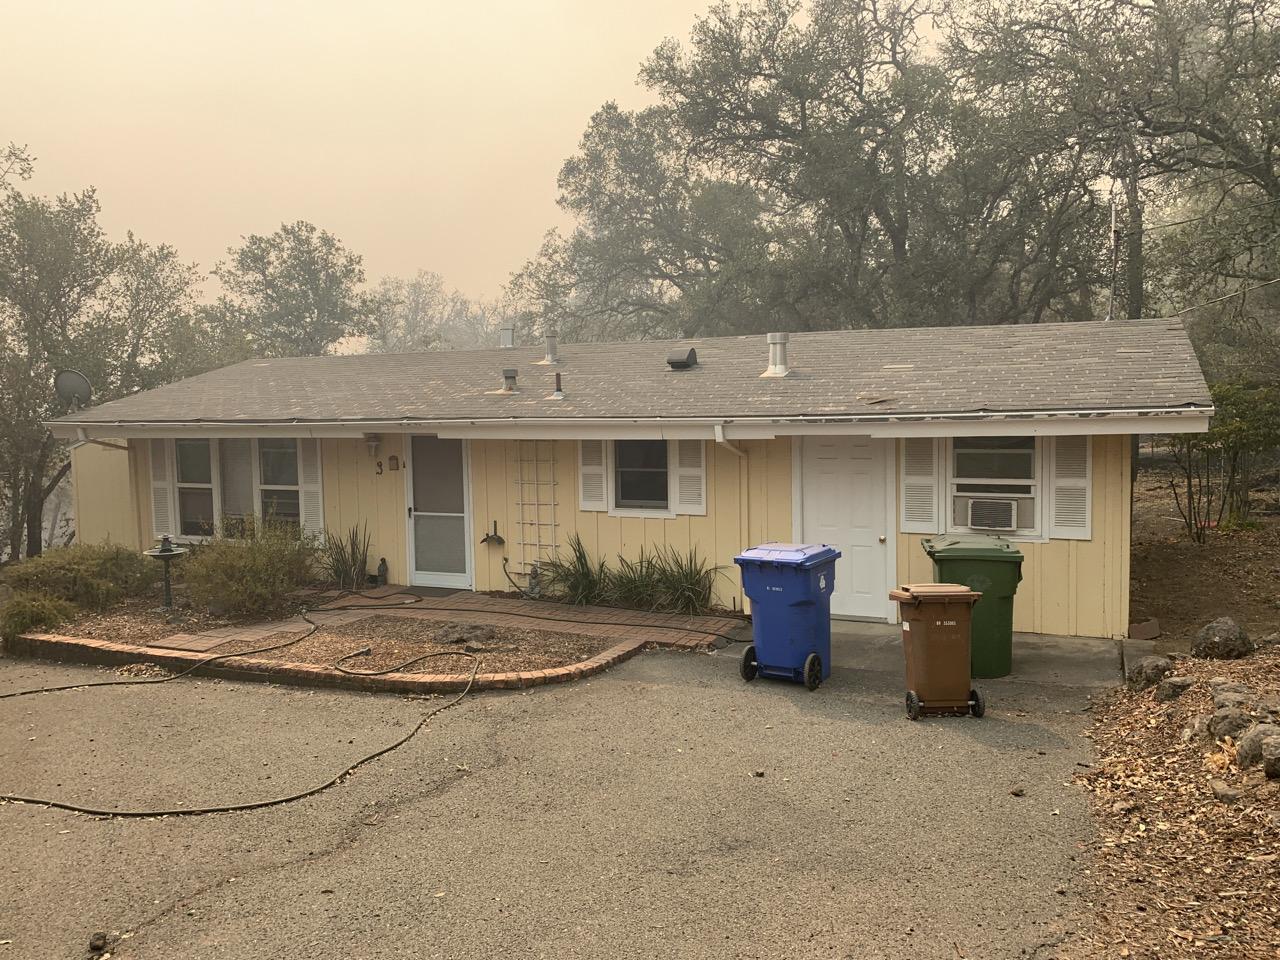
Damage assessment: no_damage